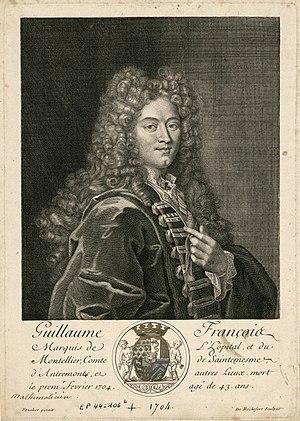
Marcello Malpighi découvre les capillaires sanguins.